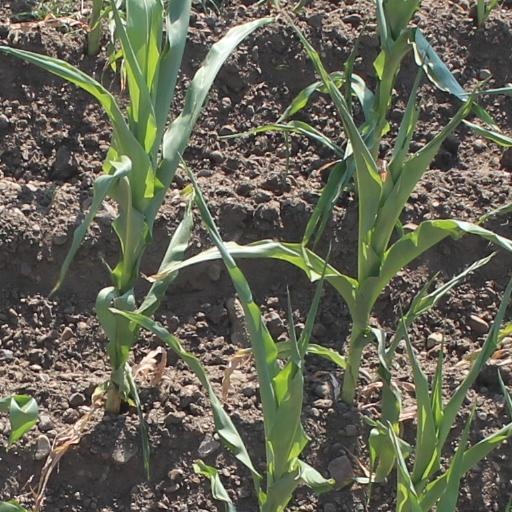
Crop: maize; corn